GFriend

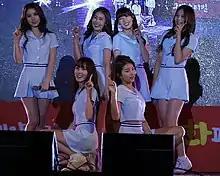
GFriend in 2015

On January 15, 2015, GFriend released their five-track debut extended play (EP), "Season of Glass". The lead single "Glass Bead" was composed by Seo Yong-bae and Iggy, and the album debuted at number twelve on Gaon's weekly chart. The group began album promotions on January 16 on KBS' "Music Bank". According to YouTube, the music video for "Glass Bead" ranked number nine on their list of the ten "Most Viewed K-Pop Videos Around the World in January 2015". On January 28, 2015, "Billboard" named GFriend one of "Top 5 K-Pop Artists to Watch in 2015".